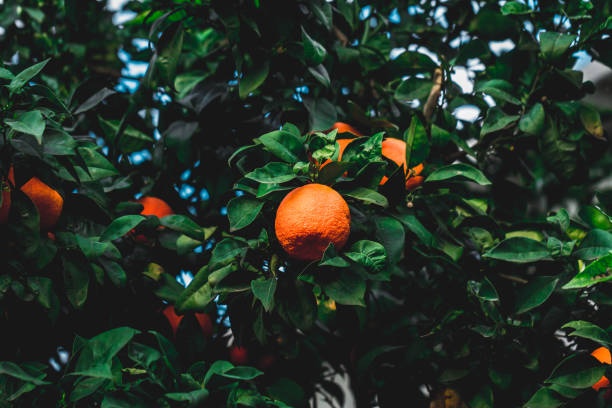
Label: mandarine